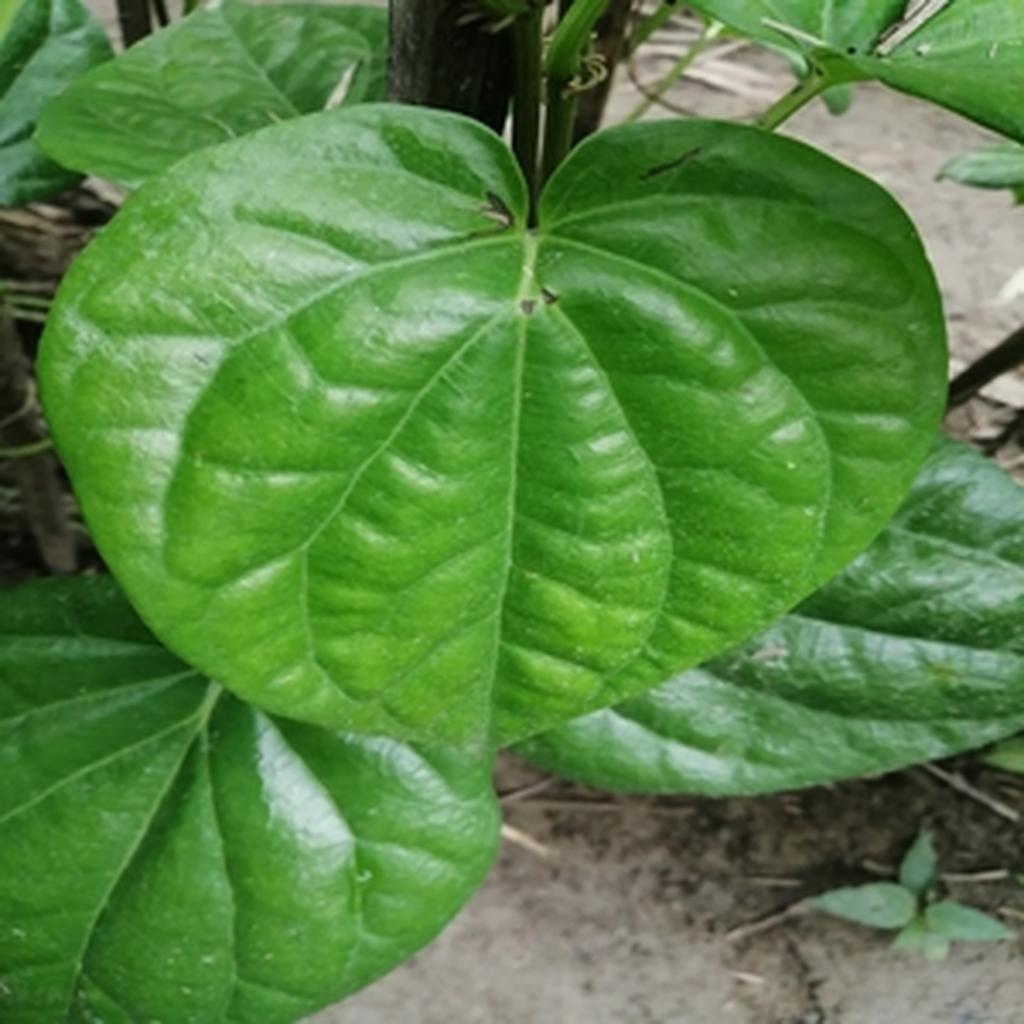
Label: Healthy_Leaf